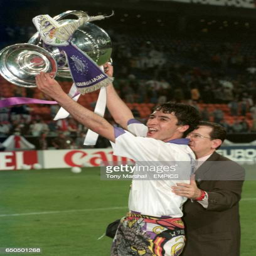
person lifts the trophy as he celebrates winning the match